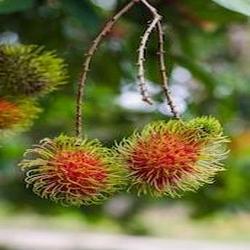
Label: Rambutan